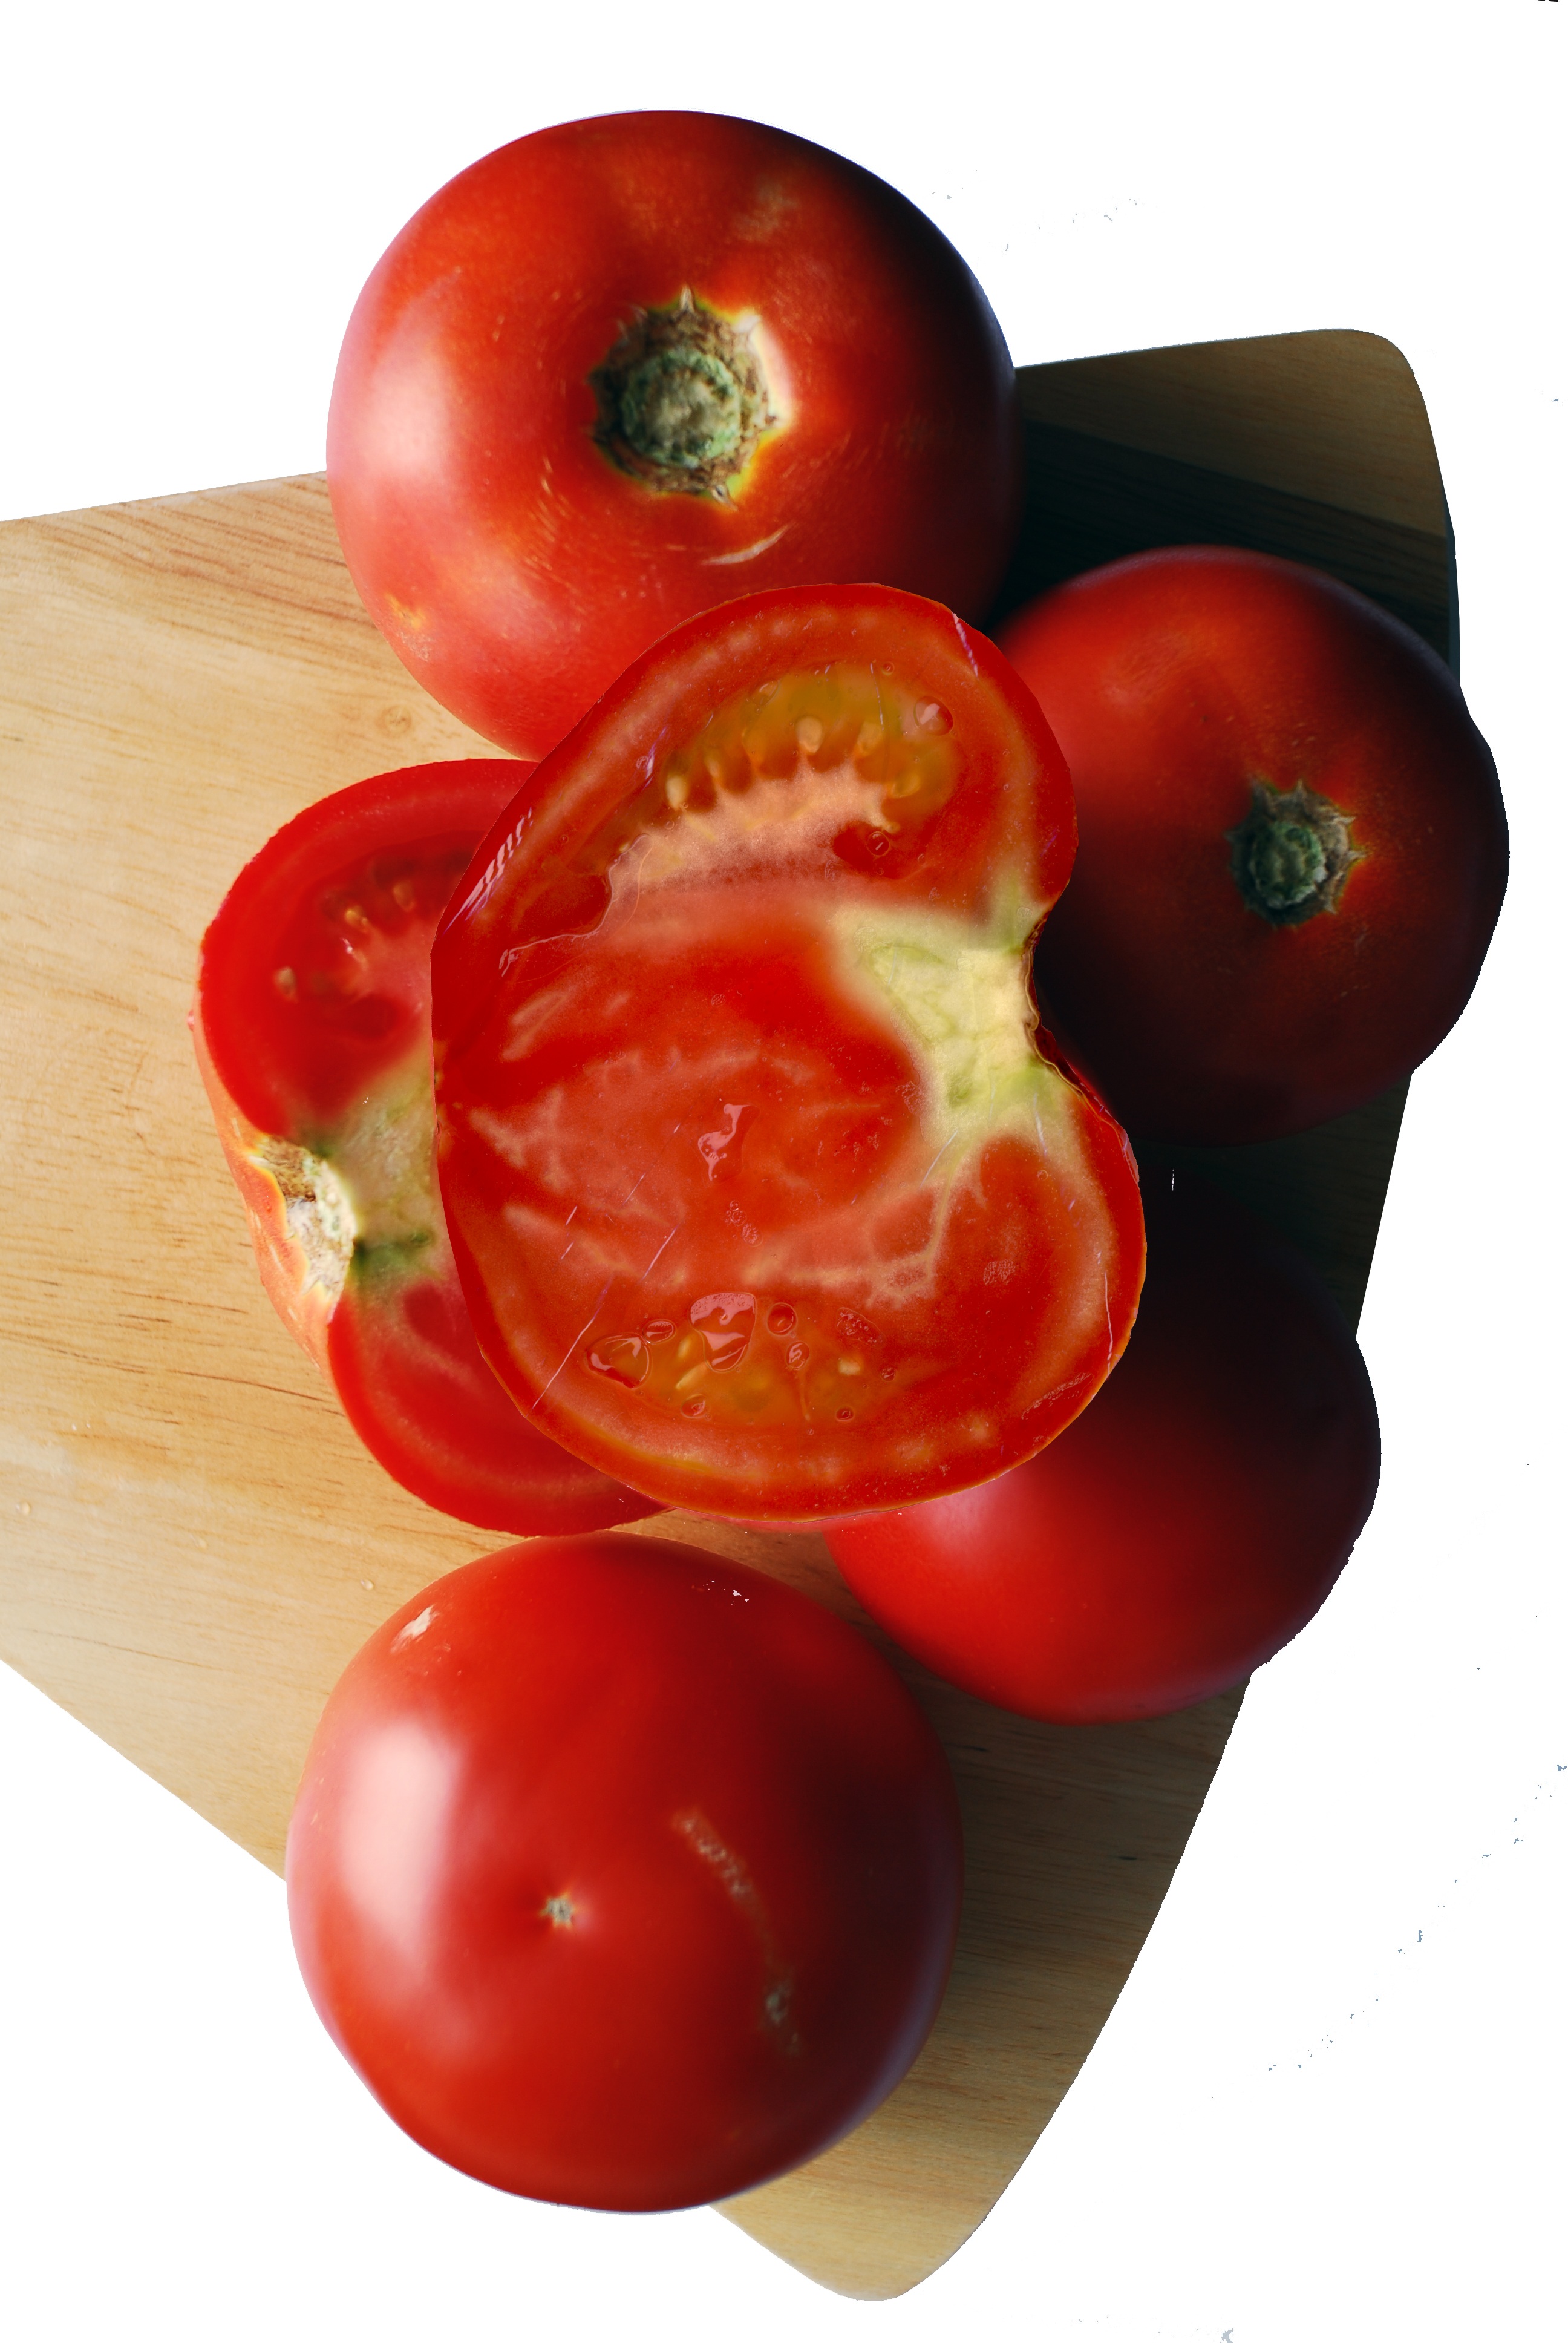
plant, fruit, food, salad, red, cooking, produce, vegetable, natural, menu, fresh, healthy, cuisine, tomato, juice, eating, nutrition, dinner, tomatoes, vegetarian, raw, diet, organic, sliced, dieting, flowering plant, land plant, potato and tomato genus